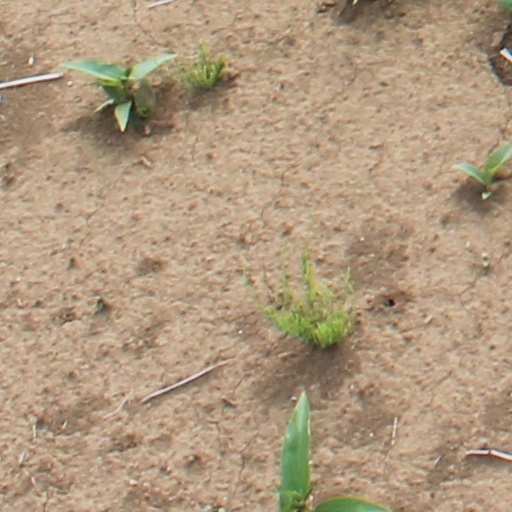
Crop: wheat